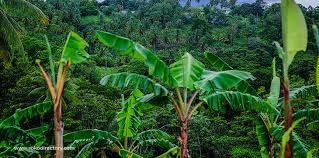
Katika shamba panapo migomba mirefu, majani yake, yakionekana kupandwa juu. Nyuma pakiwa ni kichaka kikubwa cha miti na upande wa mandhari ya anga ikiwa ni ya buluu iliyo hafifu.